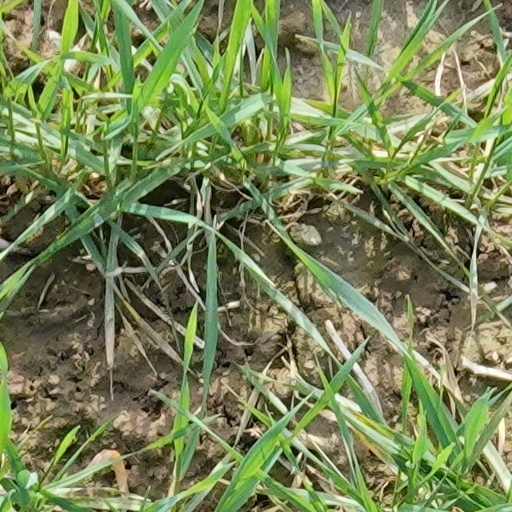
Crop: wheat